Lamu

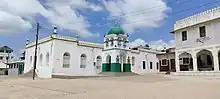
Riadha Mosque in Lamu

Other hotels include recently renovated Amu House, the 20-room Bahari Hotel, Doda Villas, the Swedish-owned Jannat House, the 3-storey 23-room Lamu Palace Hotel, the 13-room Stone House Hotel, which was converted from an 18th-century house, and the 18-room Sunsail Hotel, a former trader's house on the waterfront with high ceilings.